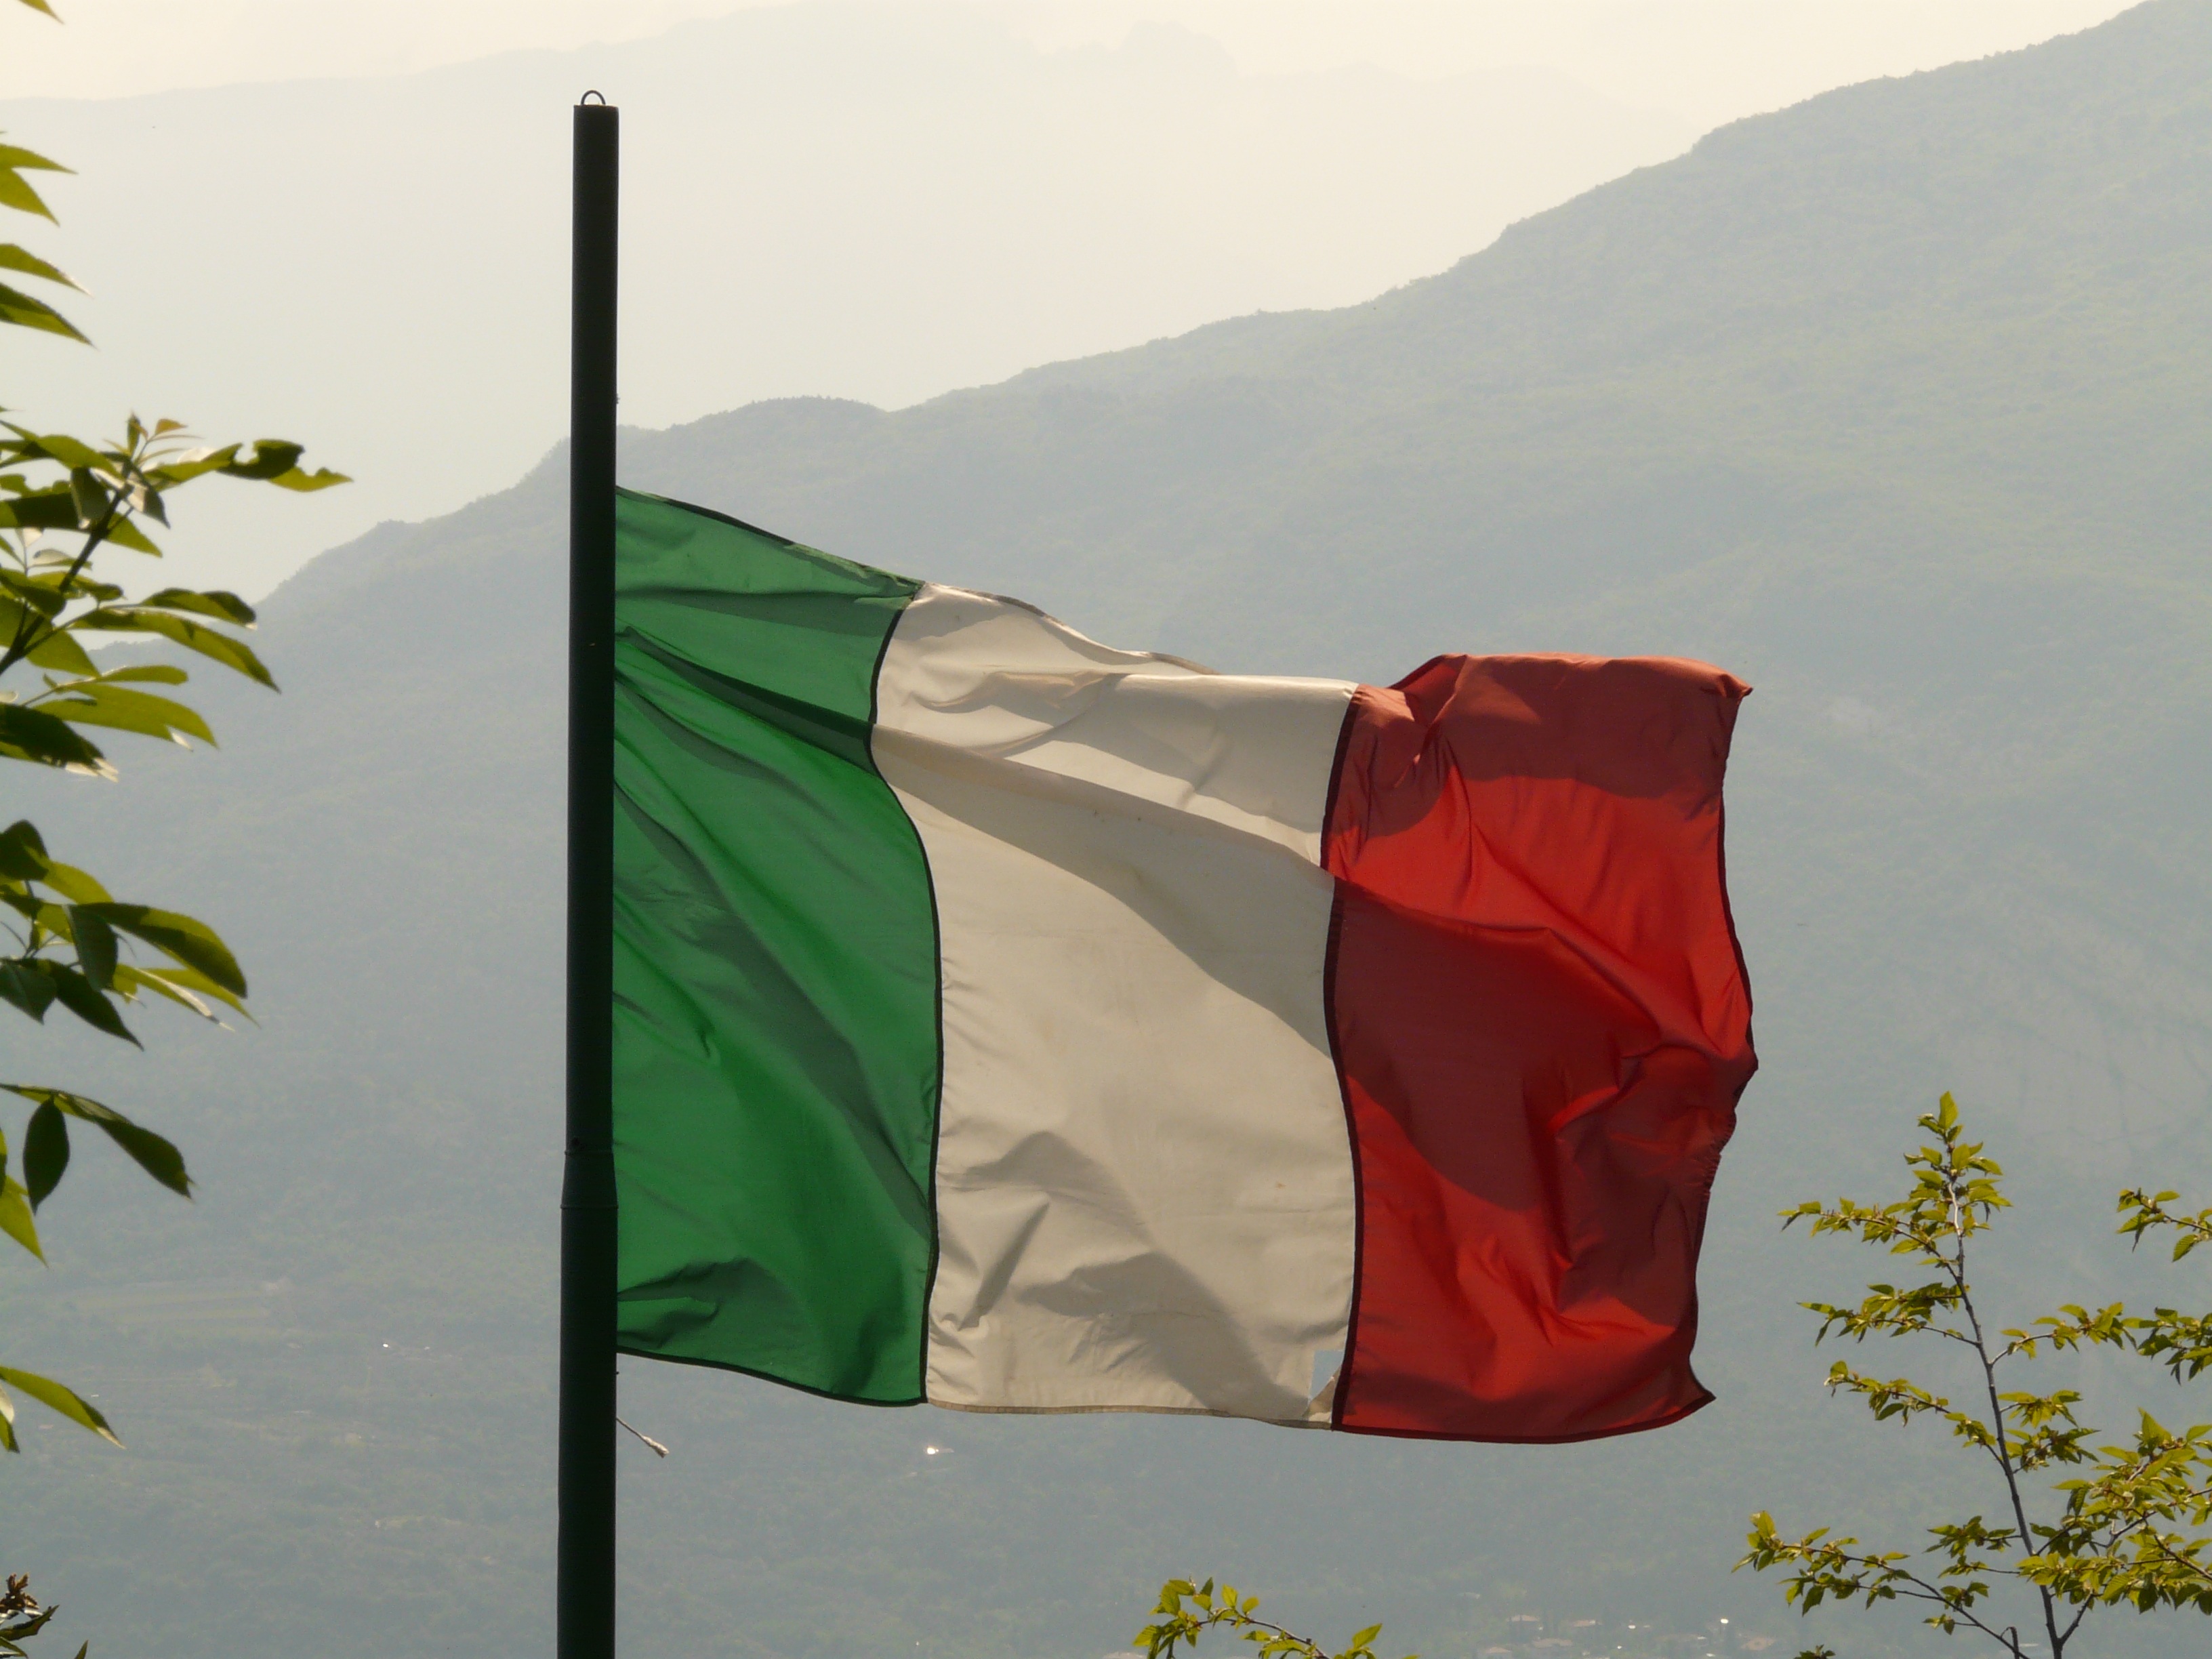
white, wind, green, red, flag, italy, blow, red flag, flutter